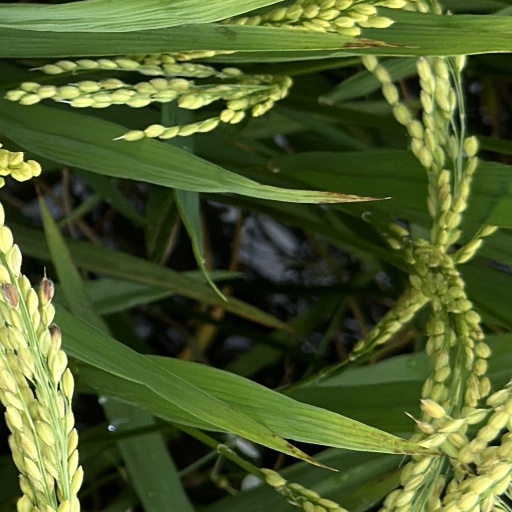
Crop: rice